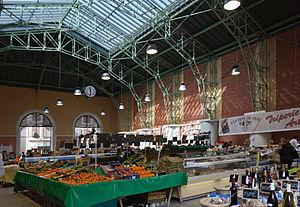
Provins (Seine-et-Marne, France)
Provins est une commune française située à soixante-dix-sept kilomètres au sud-est de Paris, sous-préfecture du département de Seine-et-Marne dans la région Île-de-France. Elle est le chef-lieu de l'arrondissement et du canton. Ses habitants sont appelés les Provinois.